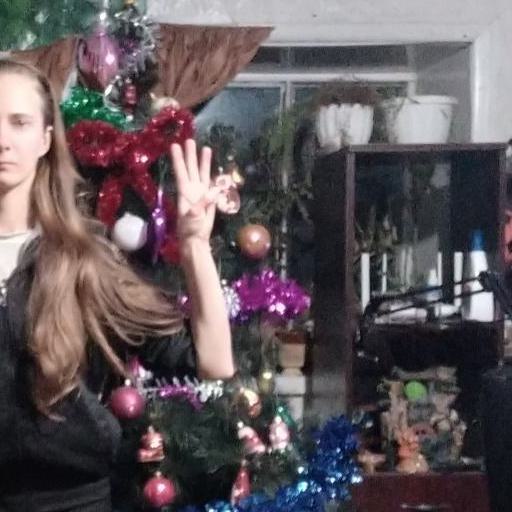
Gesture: three